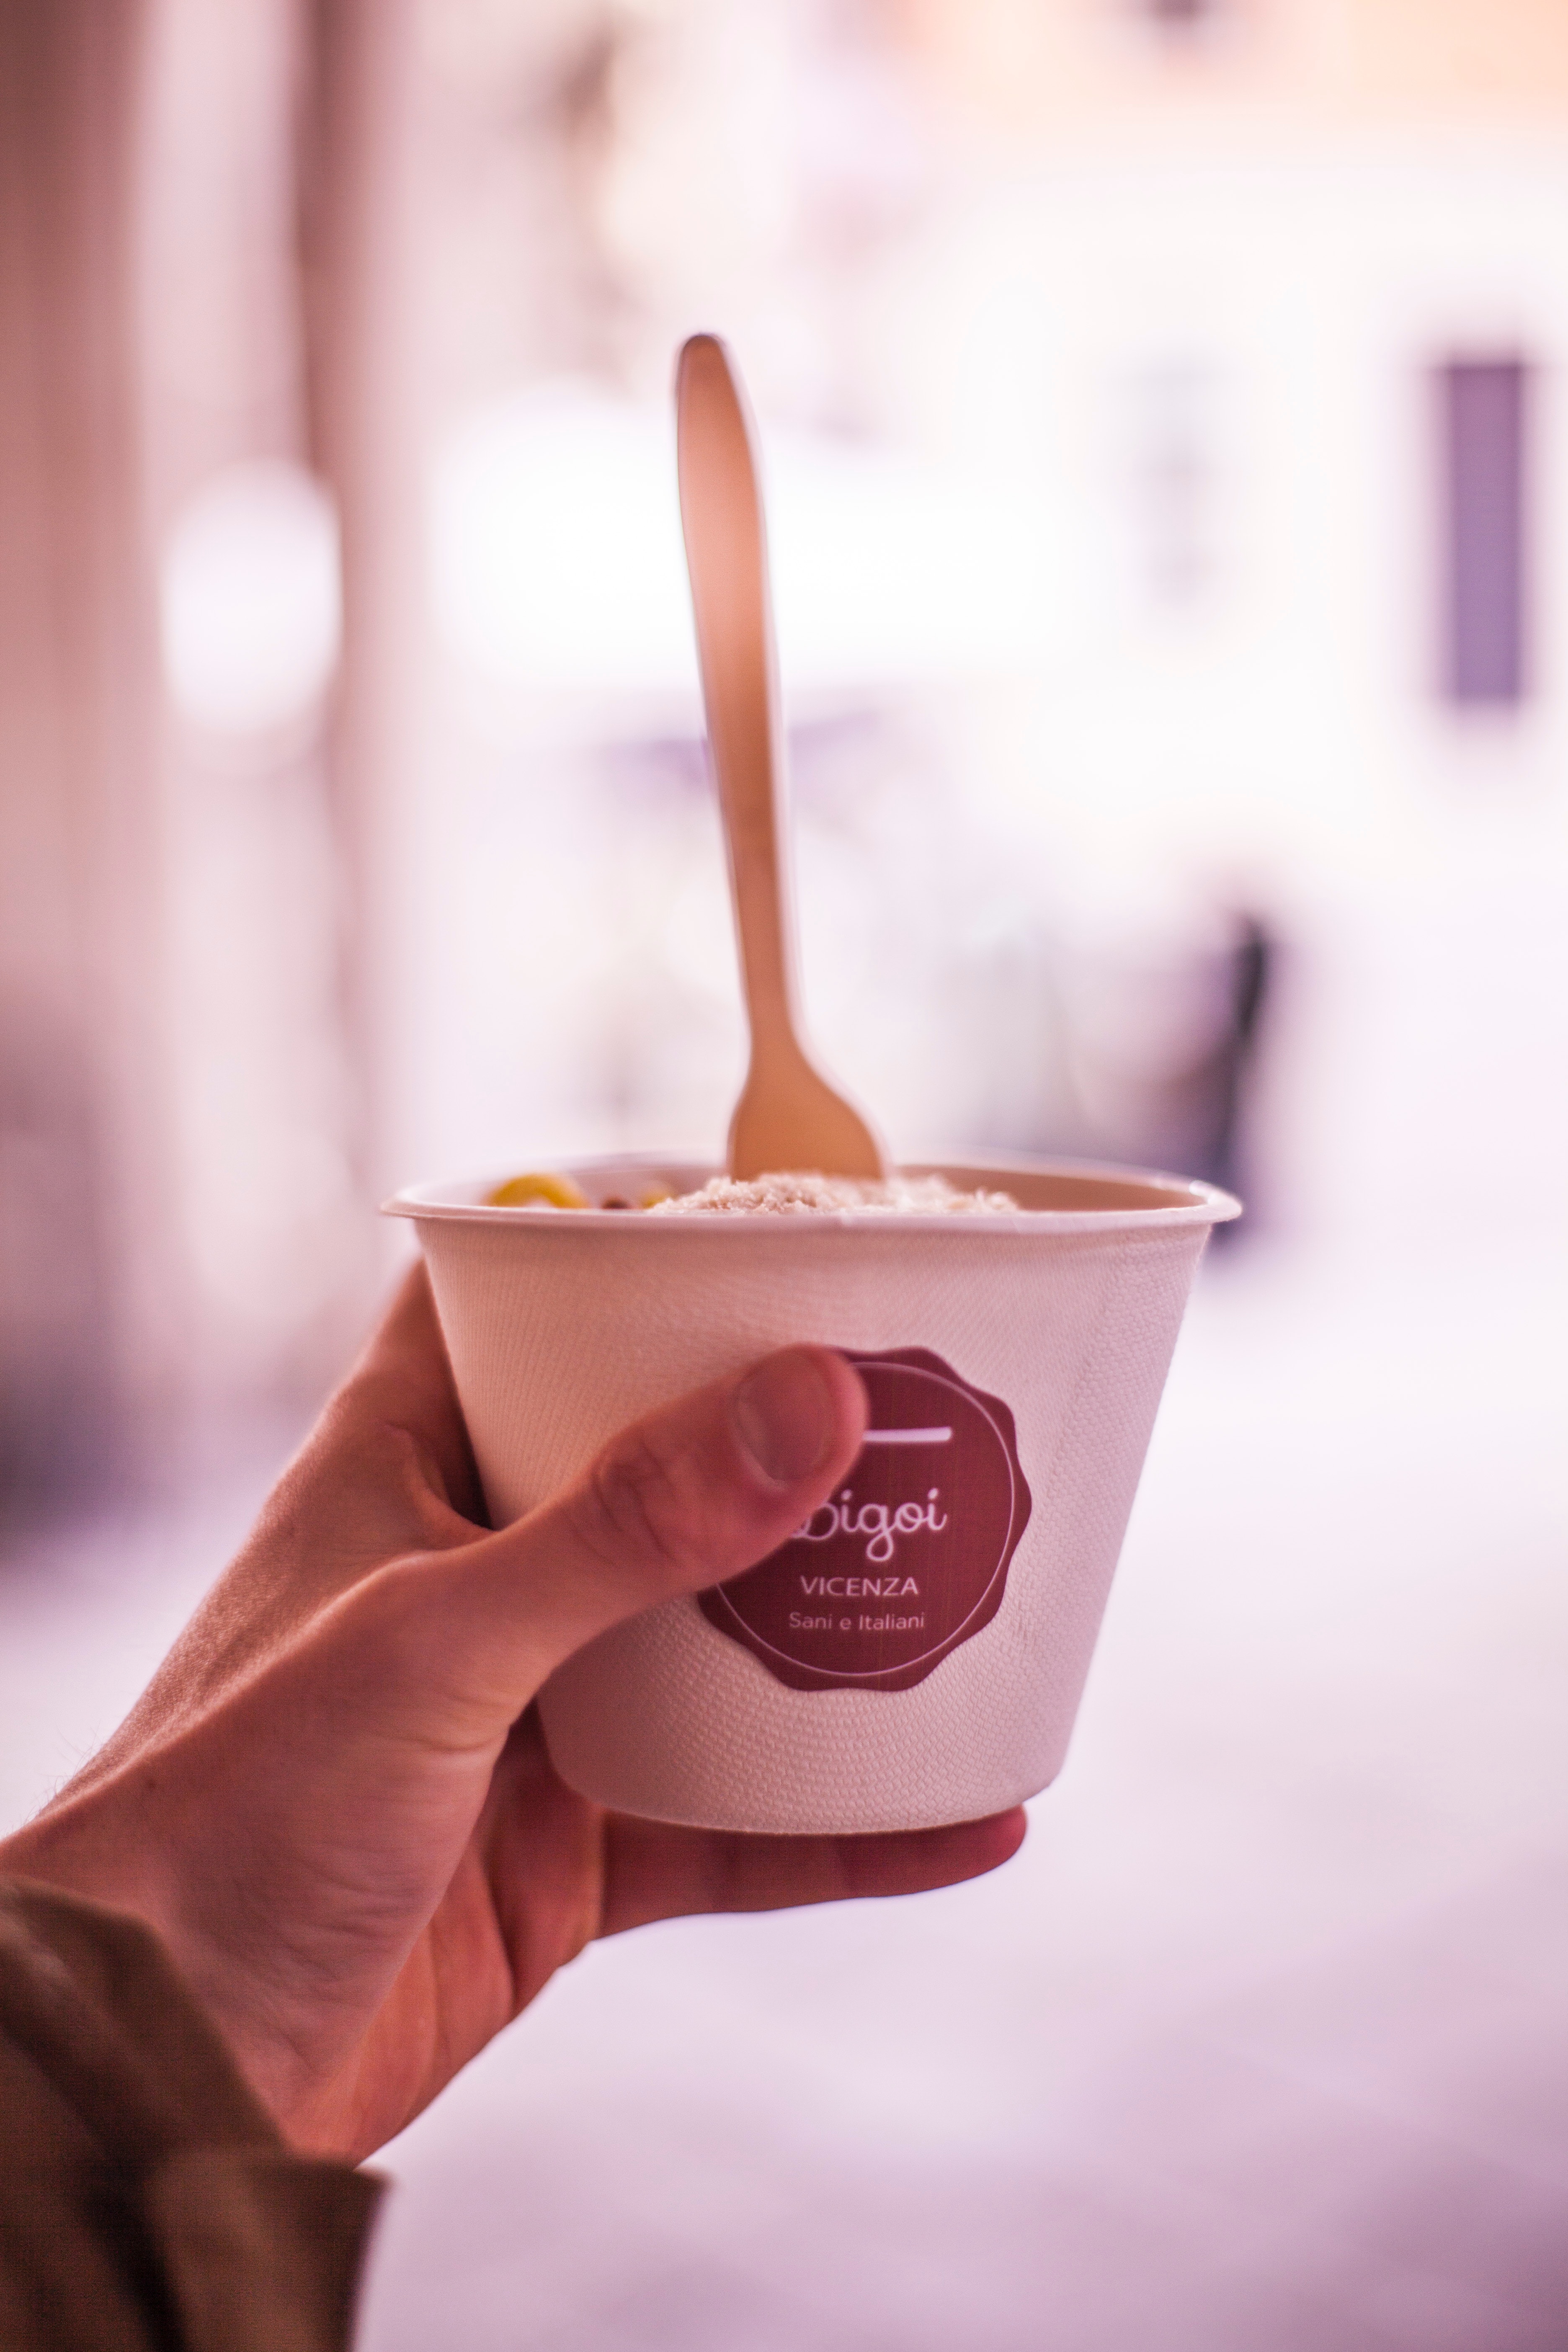
food, hand, pink, sweetness, frozen dessert, cup, frozen yogurt, dairy, ice cream, gelato, drink, cuisine, dessert, finger, milkshake, breakfast, spoon, cream, ingredient, hot chocolate